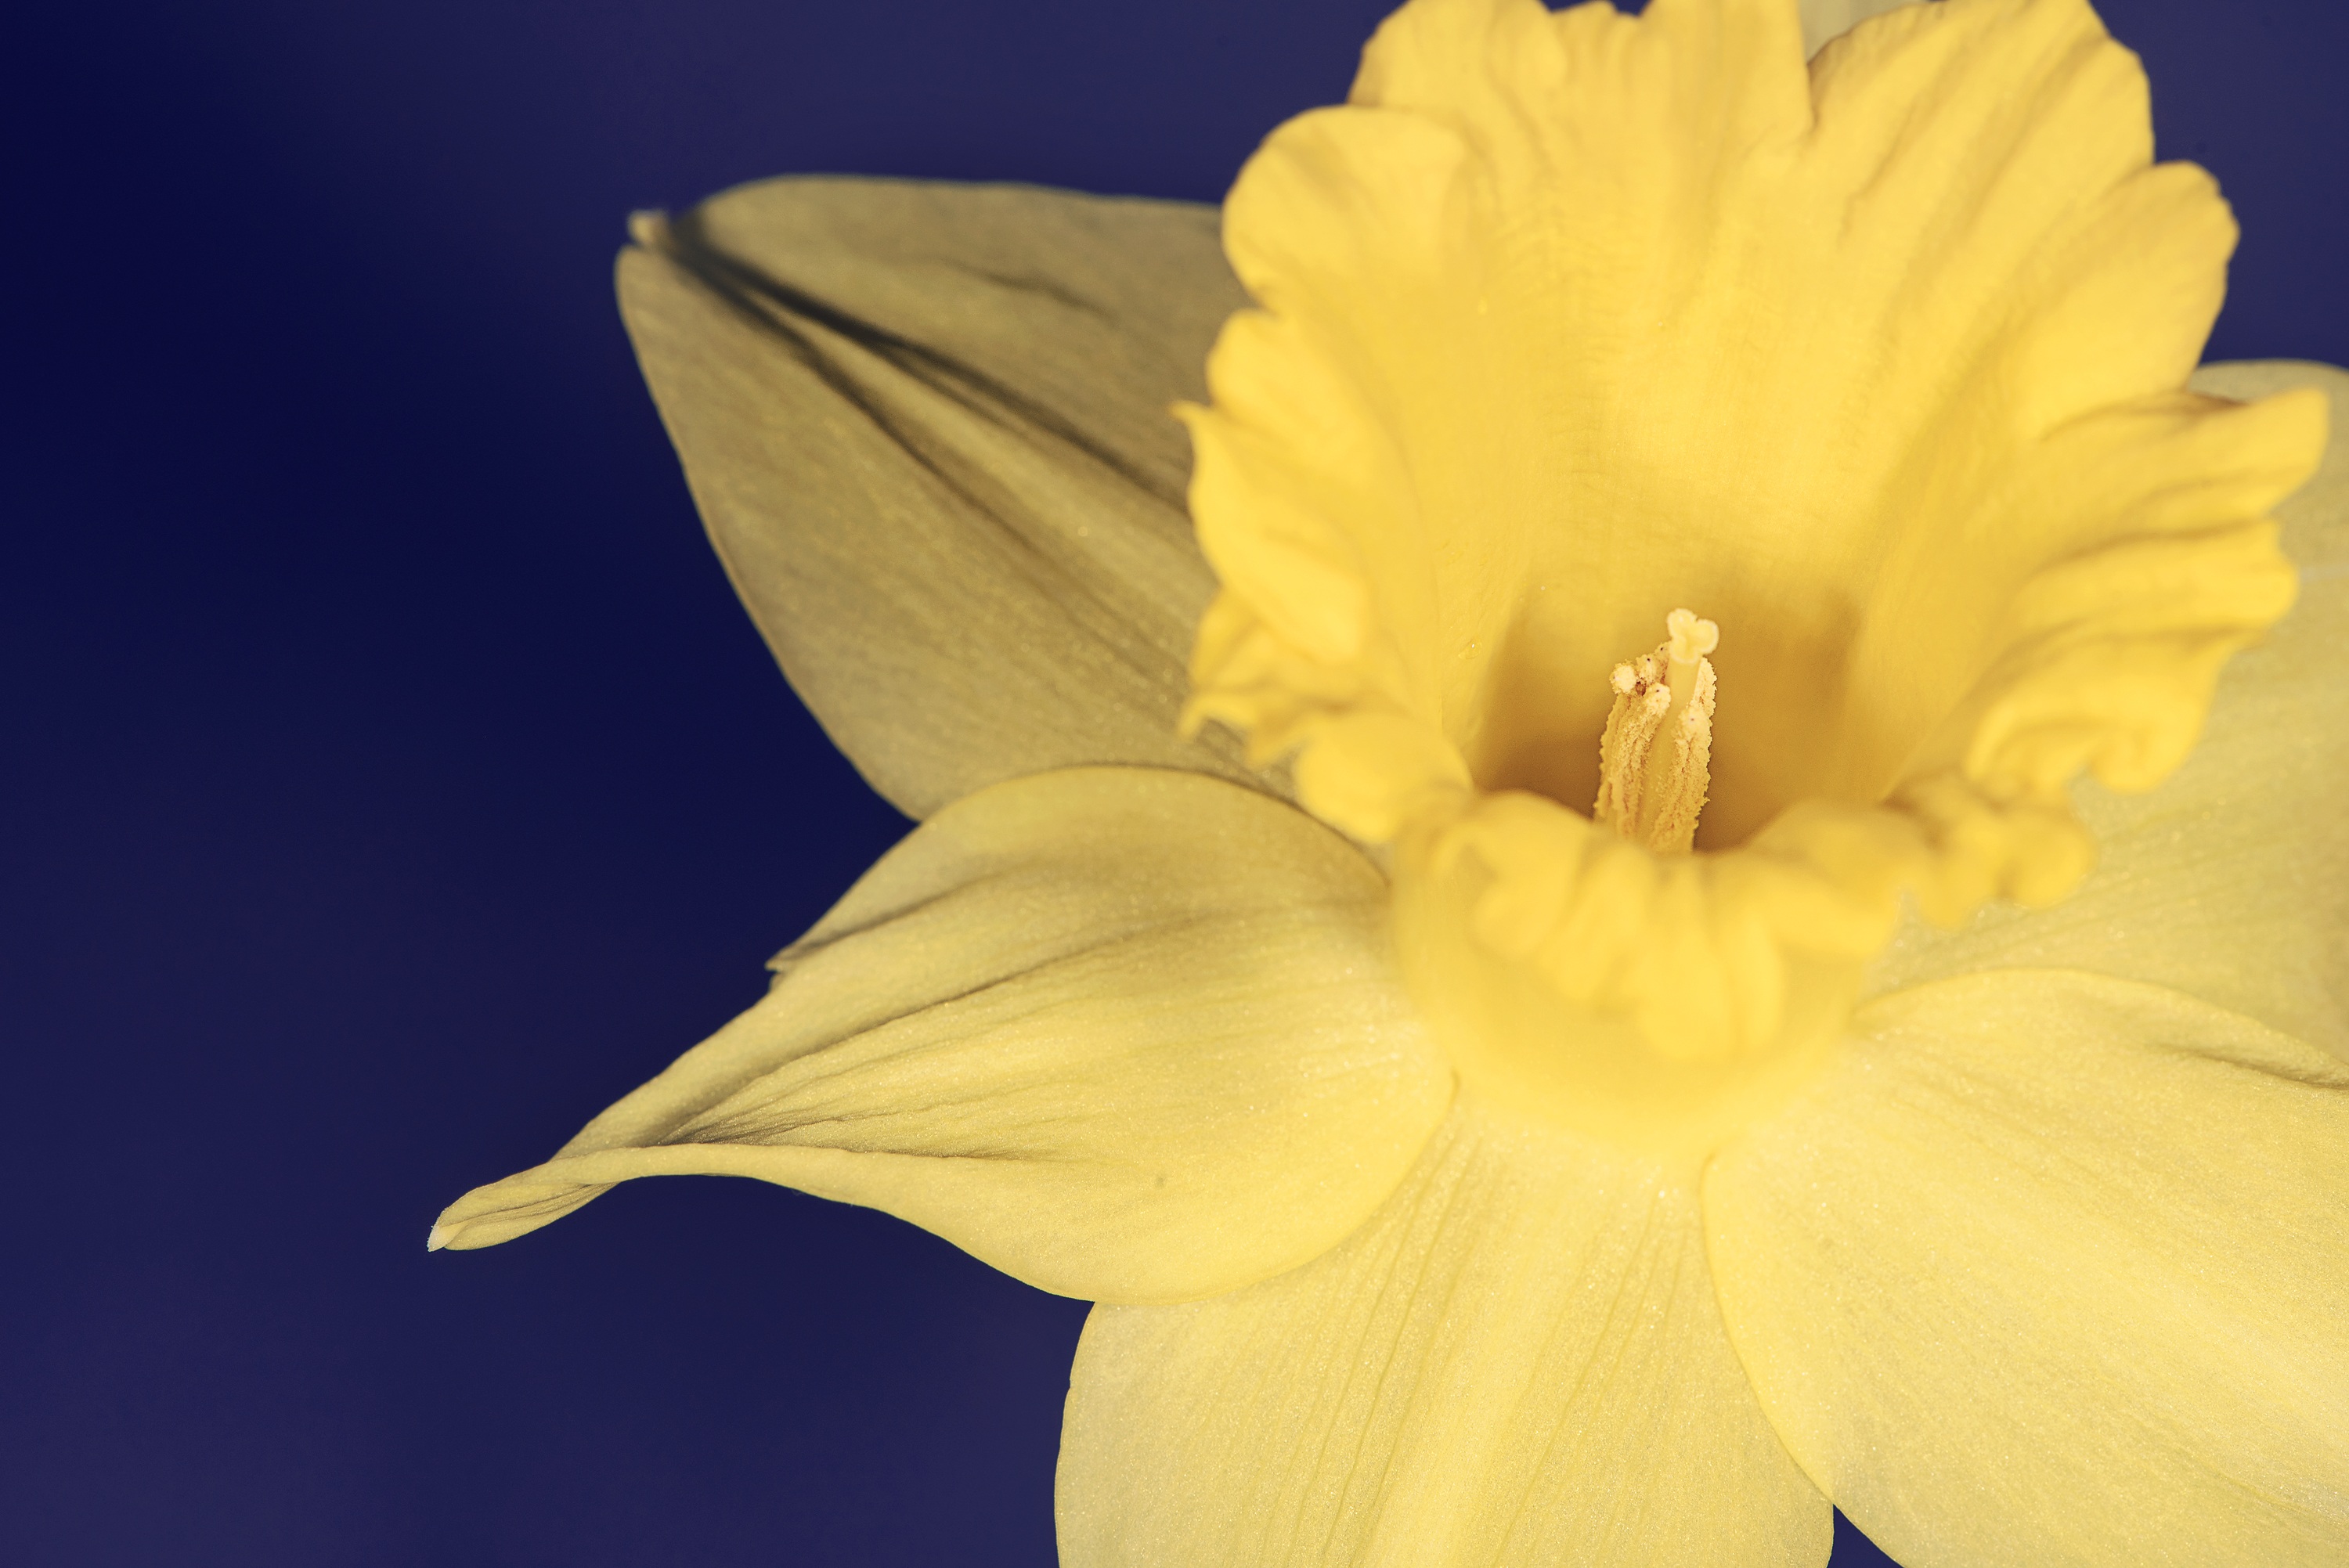
blossom, plant, photography, flower, petal, bloom, stamp, botany, yellow, flora, close up, petals, narcissus, spring flower, macro photography, flowering plant, yellow spring flower, plant stem, land plant, cut flower closeup